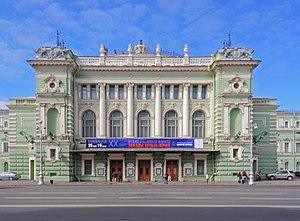
Saint-Pétersbourg /sɛ̃.pe.tɛʁs.buʁ/ est la deuxième plus grande ville de Russie par sa population, avec 5 281 579 habitants en 2017, après la capitale Moscou. Saint-Pétersbourg a le statut de ville d'importance fédérale. La ville est enclavée dans l'oblast de Léningrad, mais en est administrativement indépendante. Elle est située dans le Nord-Ouest du pays sur le delta de la Neva, au fond du golfe de Finlande, un espace maritime de la mer Baltique. Capitale de l'Empire russe de 1712 jusqu'en mars 1917, ainsi que de la Russie dirigée par les deux gouvernements provisoires entre mars et octobre 1917, Saint-Pétersbourg a conservé de cette époque un ensemble architectural unique. Deuxième port russe sur la mer Baltique après Primorsk, c'est aussi un centre majeur de l'industrie, de la recherche et de l'enseignement russe ainsi qu'un important centre culturel européen. Saint-Pétersbourg est la deuxième ville d'Europe par sa superficie et la cinquième par sa population.
Le théâtre Mariinski ou Mariinsky, aussi appelé théâtre Marie, est une salle de spectacle de Saint-Pétersbourg en Russie, ainsi qu'une compagnie d’opéra, de ballet et de concerts.